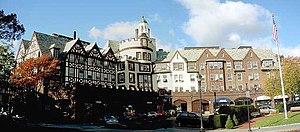
Scarsdale est une ville du comté de Westchester, dans l'État de New York aux États-Unis.